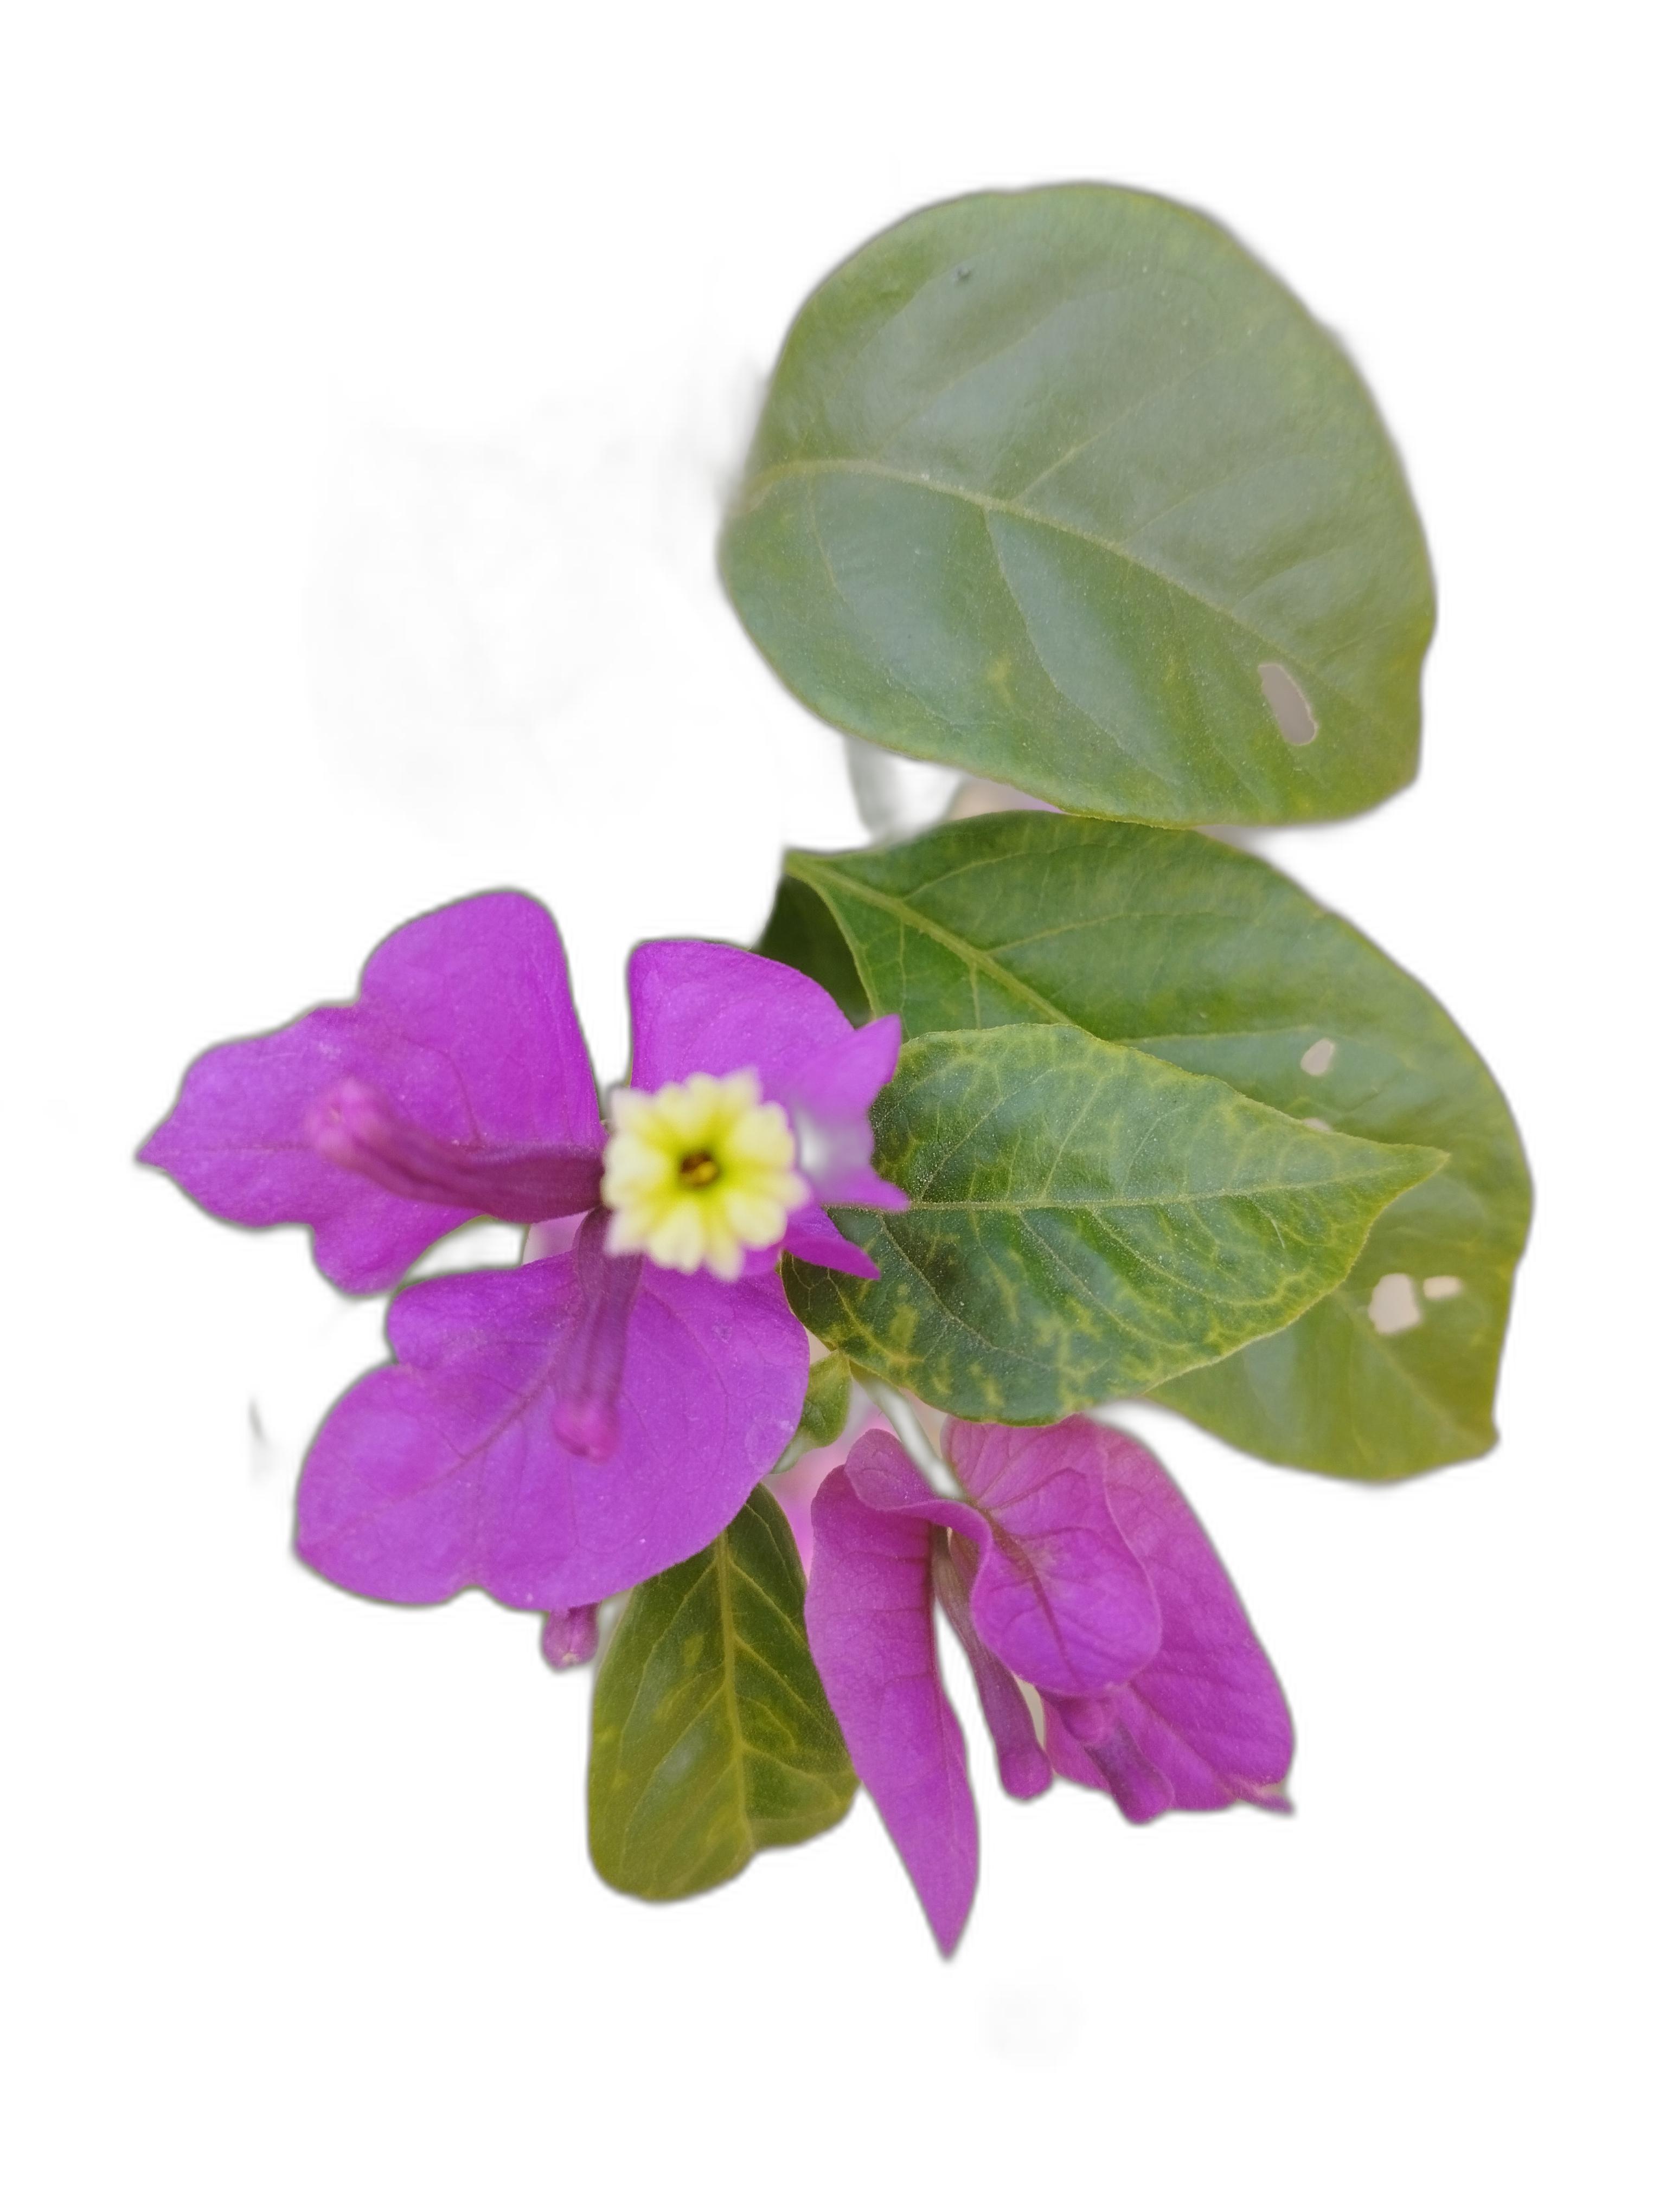
Label: Bougainvillea